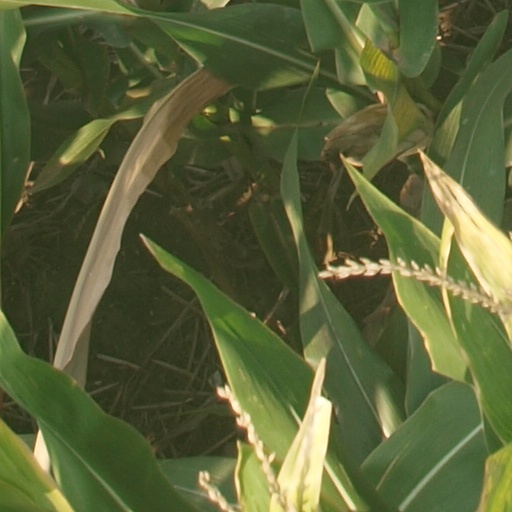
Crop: maize; corn